Governorship of Ron DeSantis

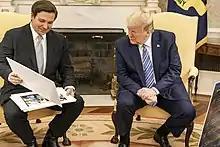
President Donald Trump and Governor DeSantis discuss COVID-19 at the White House in April 2020

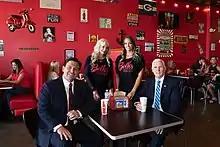
DeSantis with Vice President Mike Pence in Orlando, May 2020

During 2020 and 2021, scientists and media outlets gave mixed reviews of DeSantis's handling of the COVID-19 pandemic. From March 2020 through March 22, 2023, Florida had the 12th-highest rate of cases and deaths per 100,000 people among the 50 states, Washington, D.C., and Puerto Rico, without adjusting for the age of Florida's large and vulnerable elderly population. Florida's age-adjusted death rate, which takes its disproportionately elderly population into account, was roughly near the median among states as of 2021, and a 2022 study placed it at the nation's 12th lowest. By 2023, many political scientists acknowledged that DeSantis's management of the pandemic may have benefited him in his reelection campaign, and he was credited with turning "his coronavirus policies into a parable of American freedom".